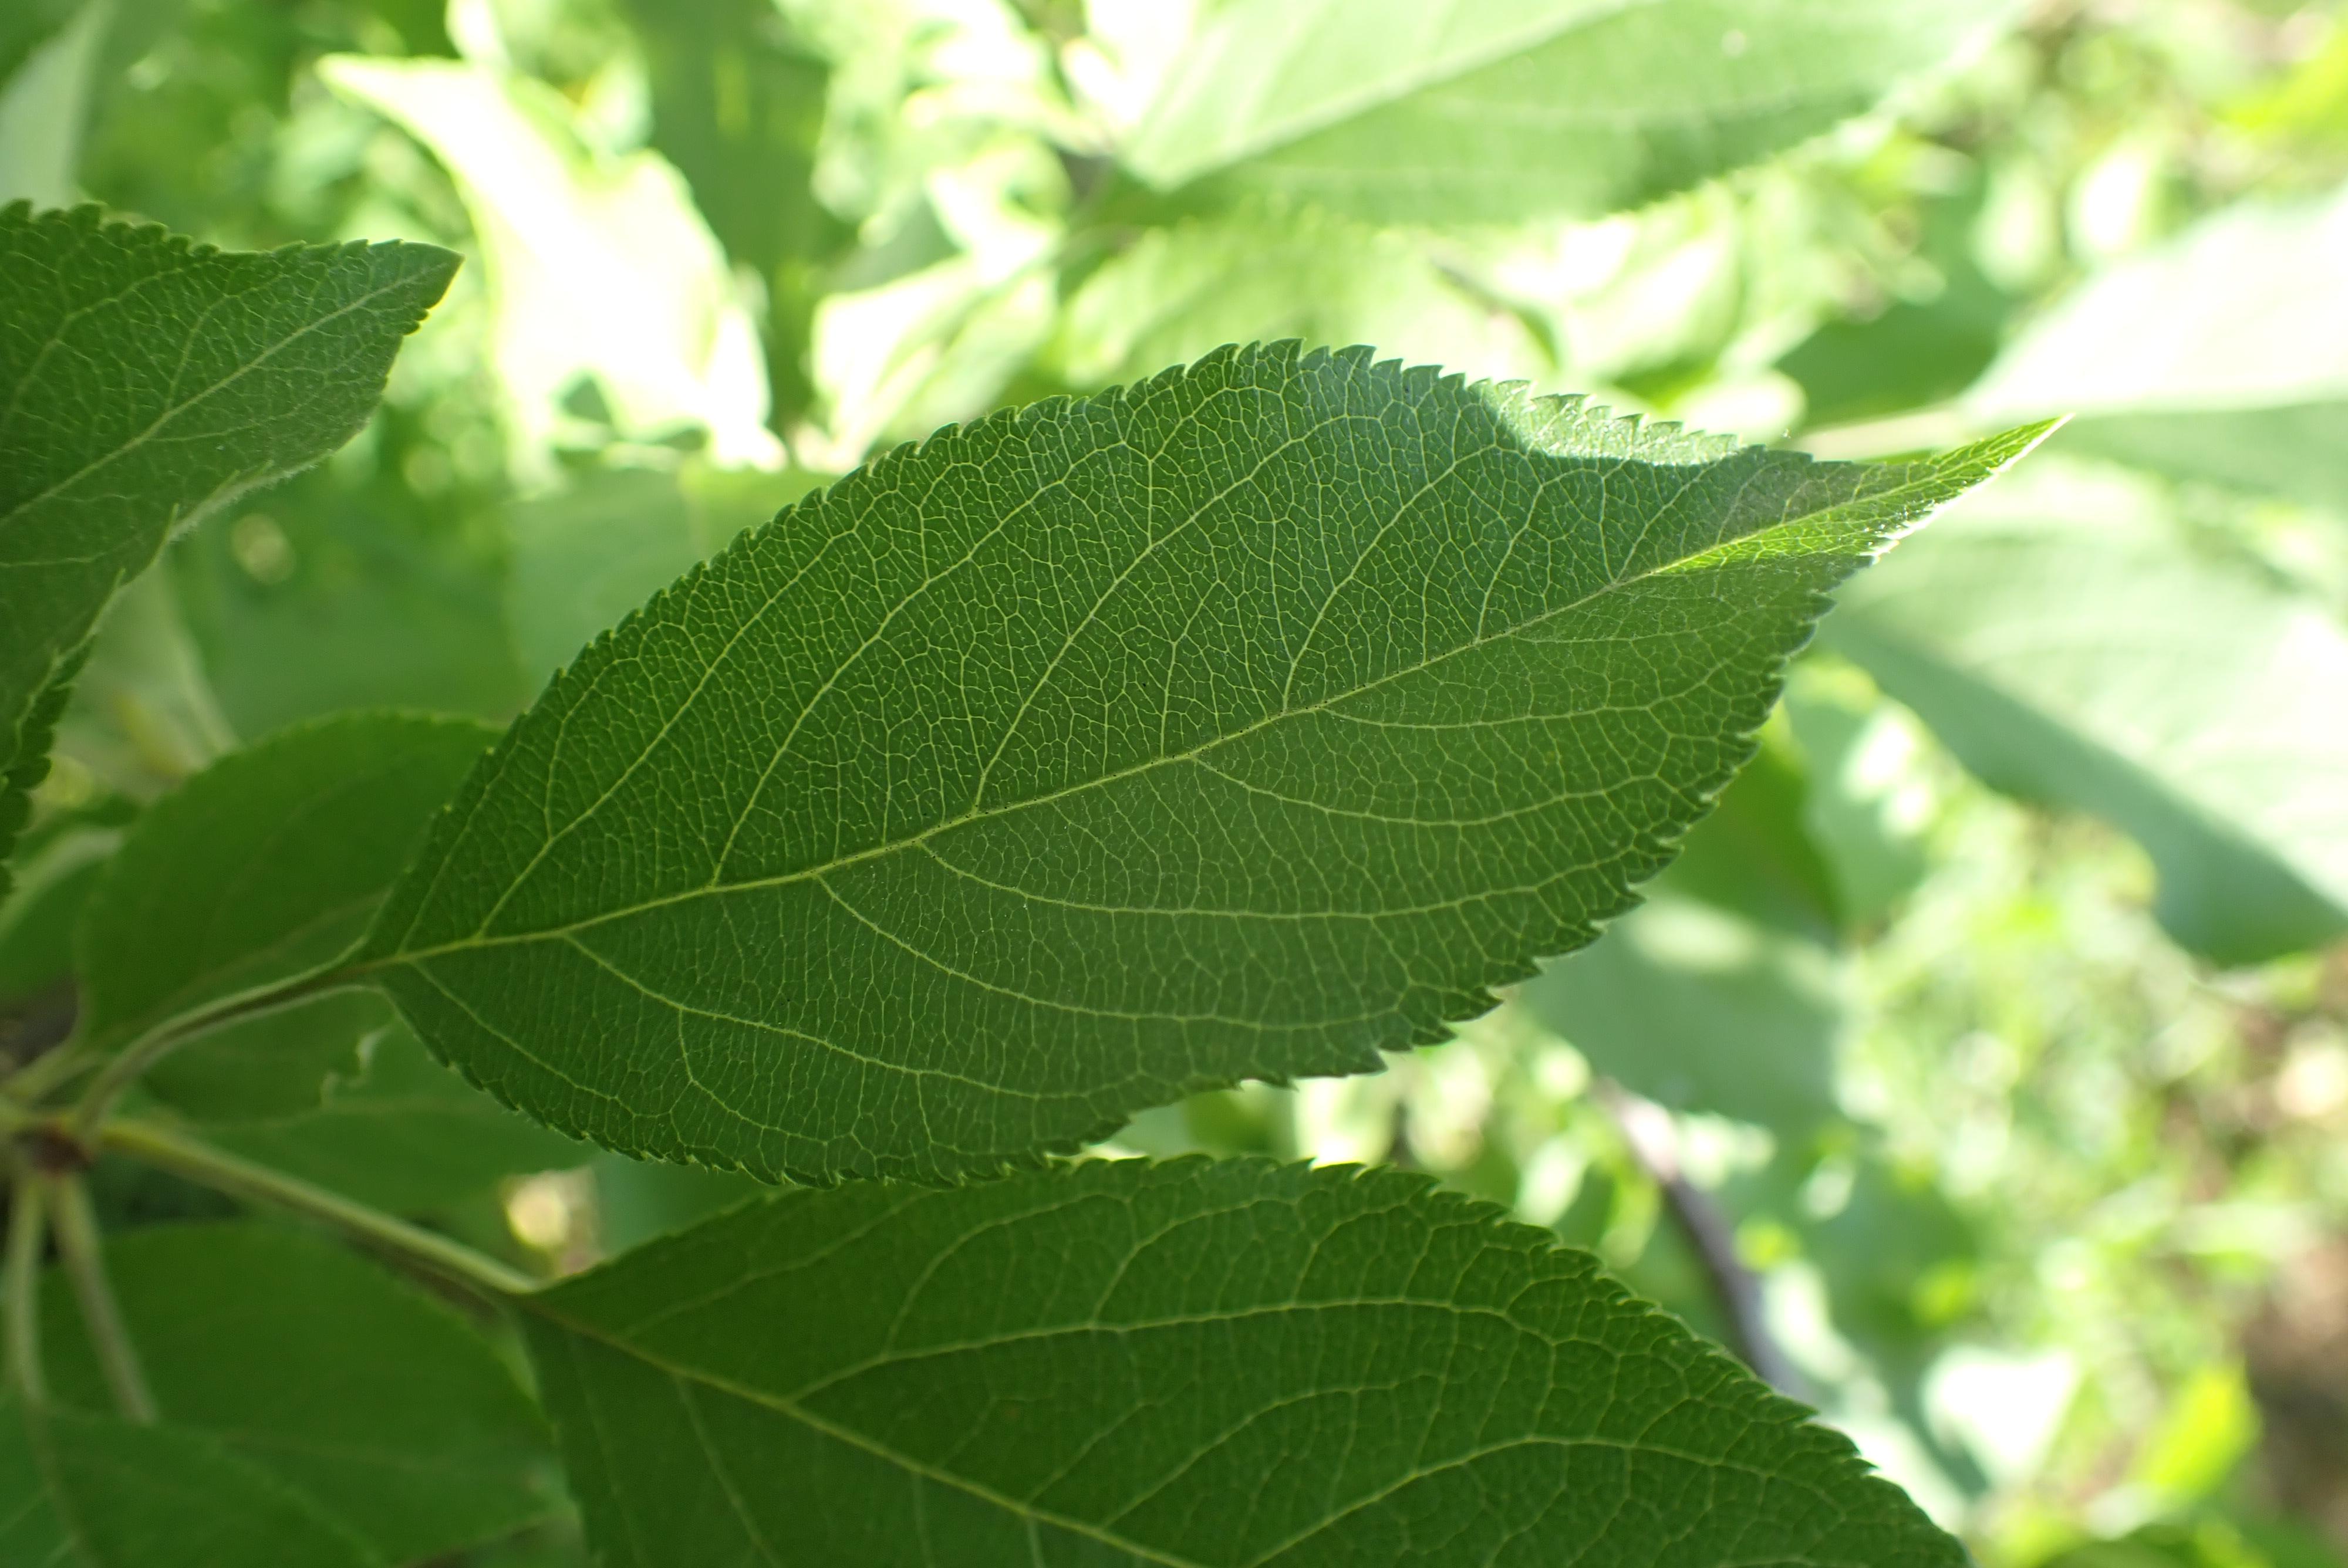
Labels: healthy